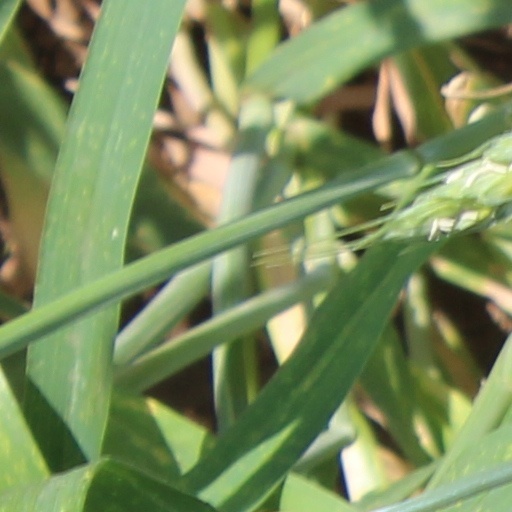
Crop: wheat